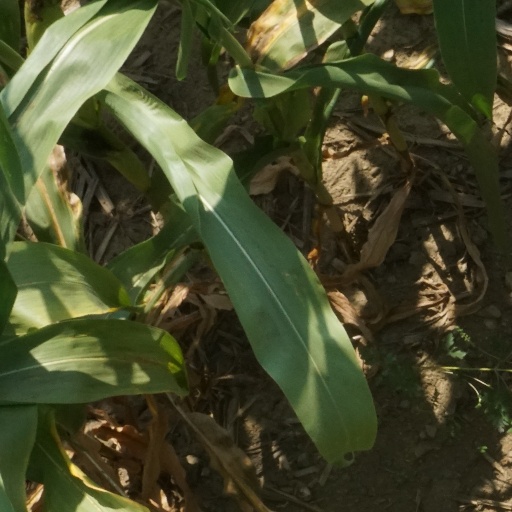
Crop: maize; corn